Yew Hill-Robert Ashby's Tavern-Shacklett's Tavern

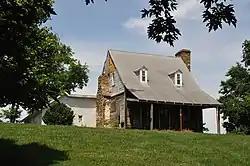

Yew Hill-Robert Ashby's Tavern-Shacklett's Tavern, known before 1760 as "Watts" or "Watts Ordinary", is a historic inn and tavern located near Delaplane, Fauquier County, Virginia. The main house was built about 1760–1761, and is a -story, three-bay, Colonial-era frame structure. It sits on a stone foundation and features a jerkin-head gable roof. Also on the property are the contributing meat house, built about 1760–1817; barn (1798–1799, 1857); and spring house ruin (c. 1800). The building housed an ordinary from the time of its construction until 1879.